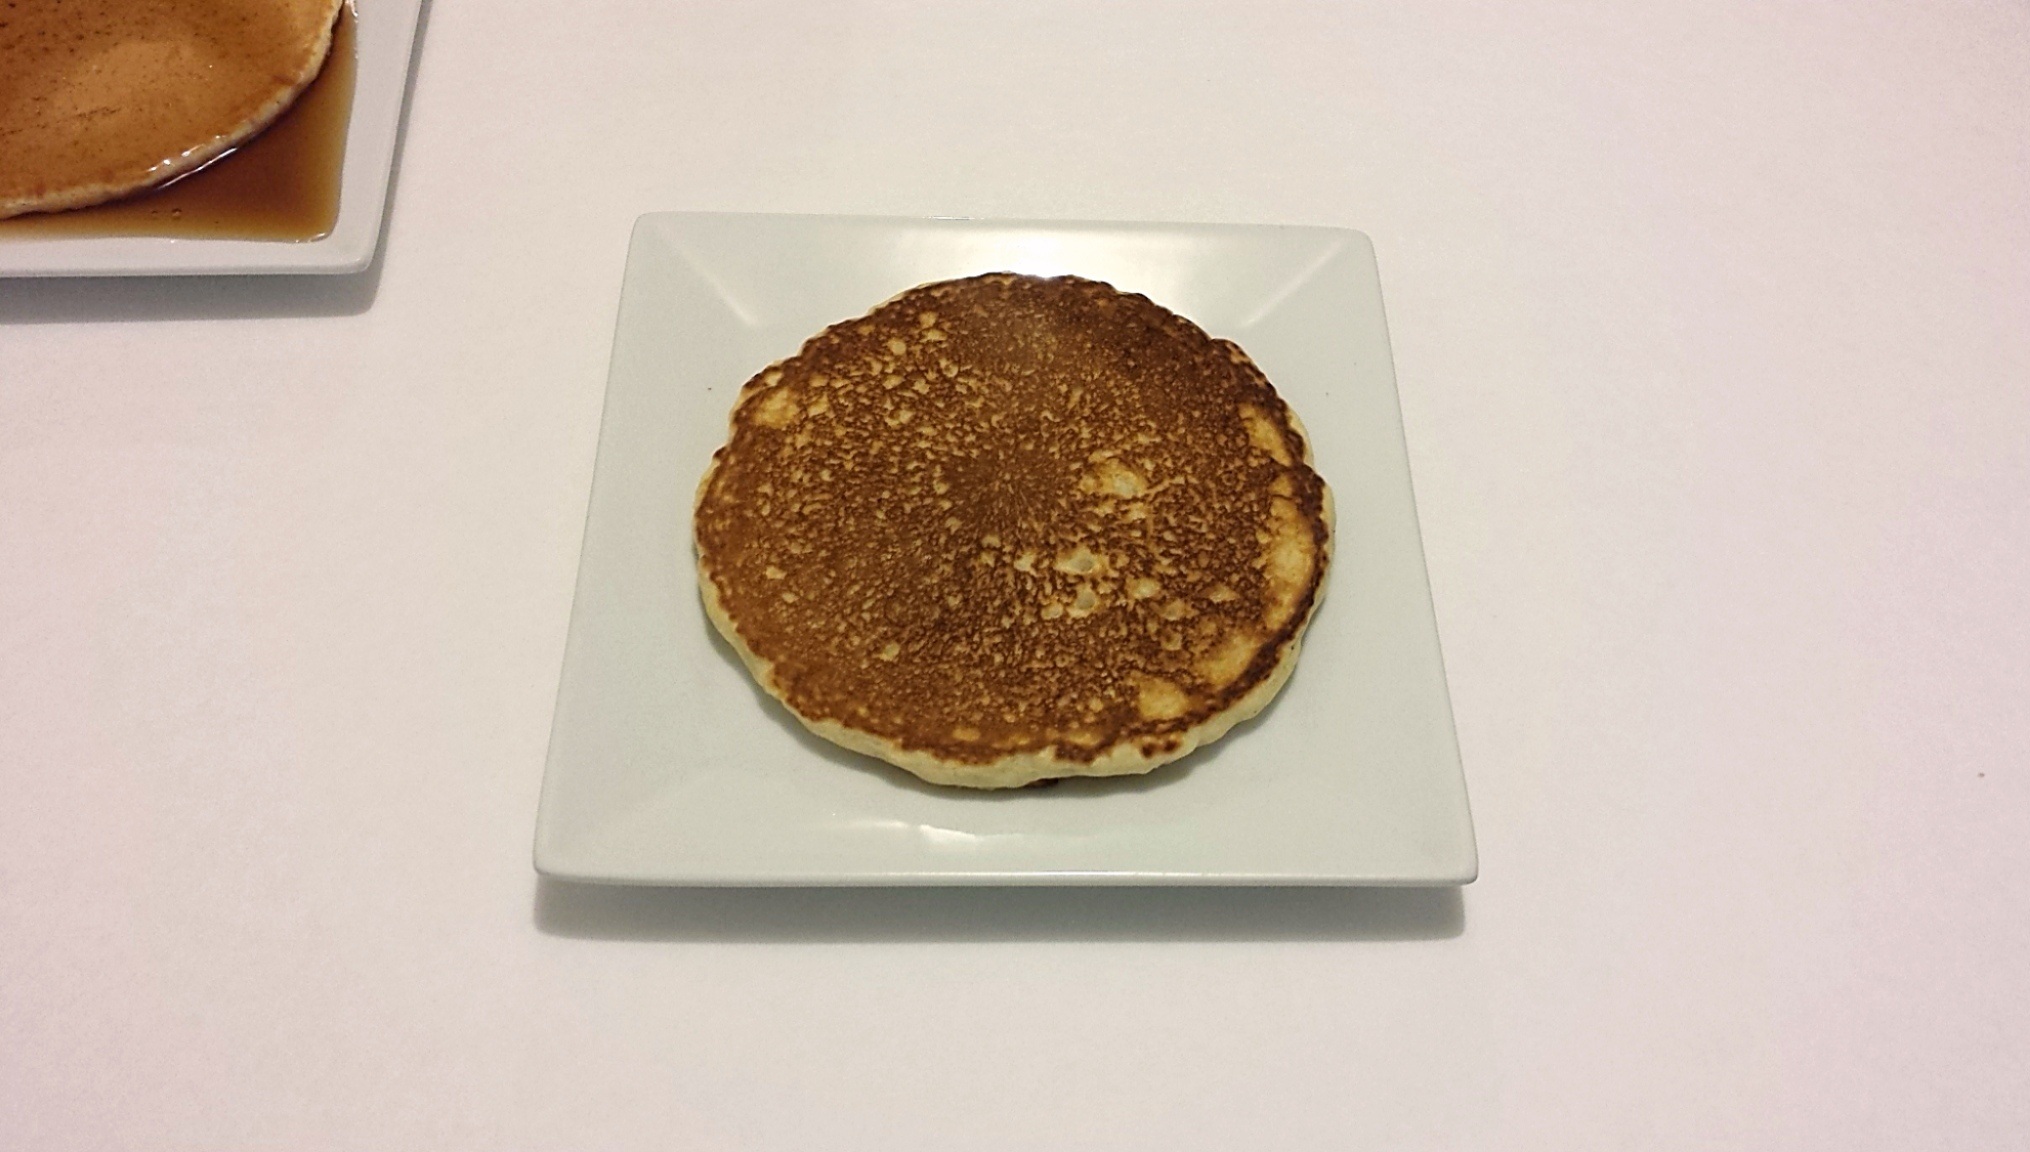
white, fruit, berry, sweet, morning, honey, orange, dish, meal, food, produce, blueberry, plate, fresh, stack, yellow, breakfast, baking, milk, gourmet, healthy, snack, dessert, lunch, cuisine, delicious, cake, homemade, syrup, slice, pastry, maple, strawberry, pancake, toast, baked, butter, fried, cooked, nutrition, tasty, eggs, traditional, appetizing